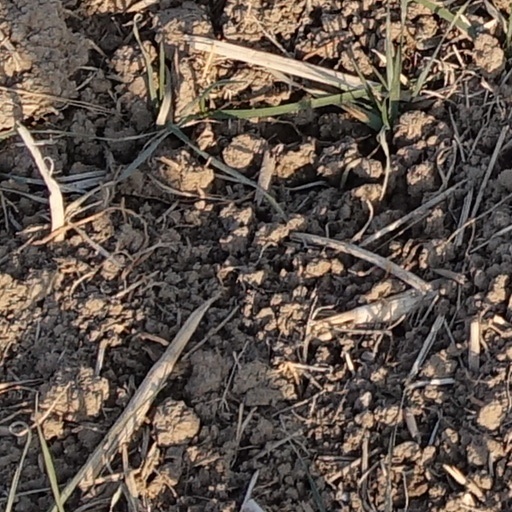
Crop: wheat